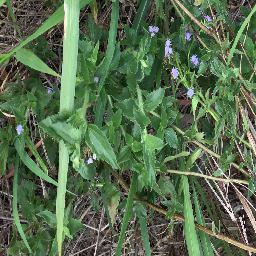
Label: siam_weed